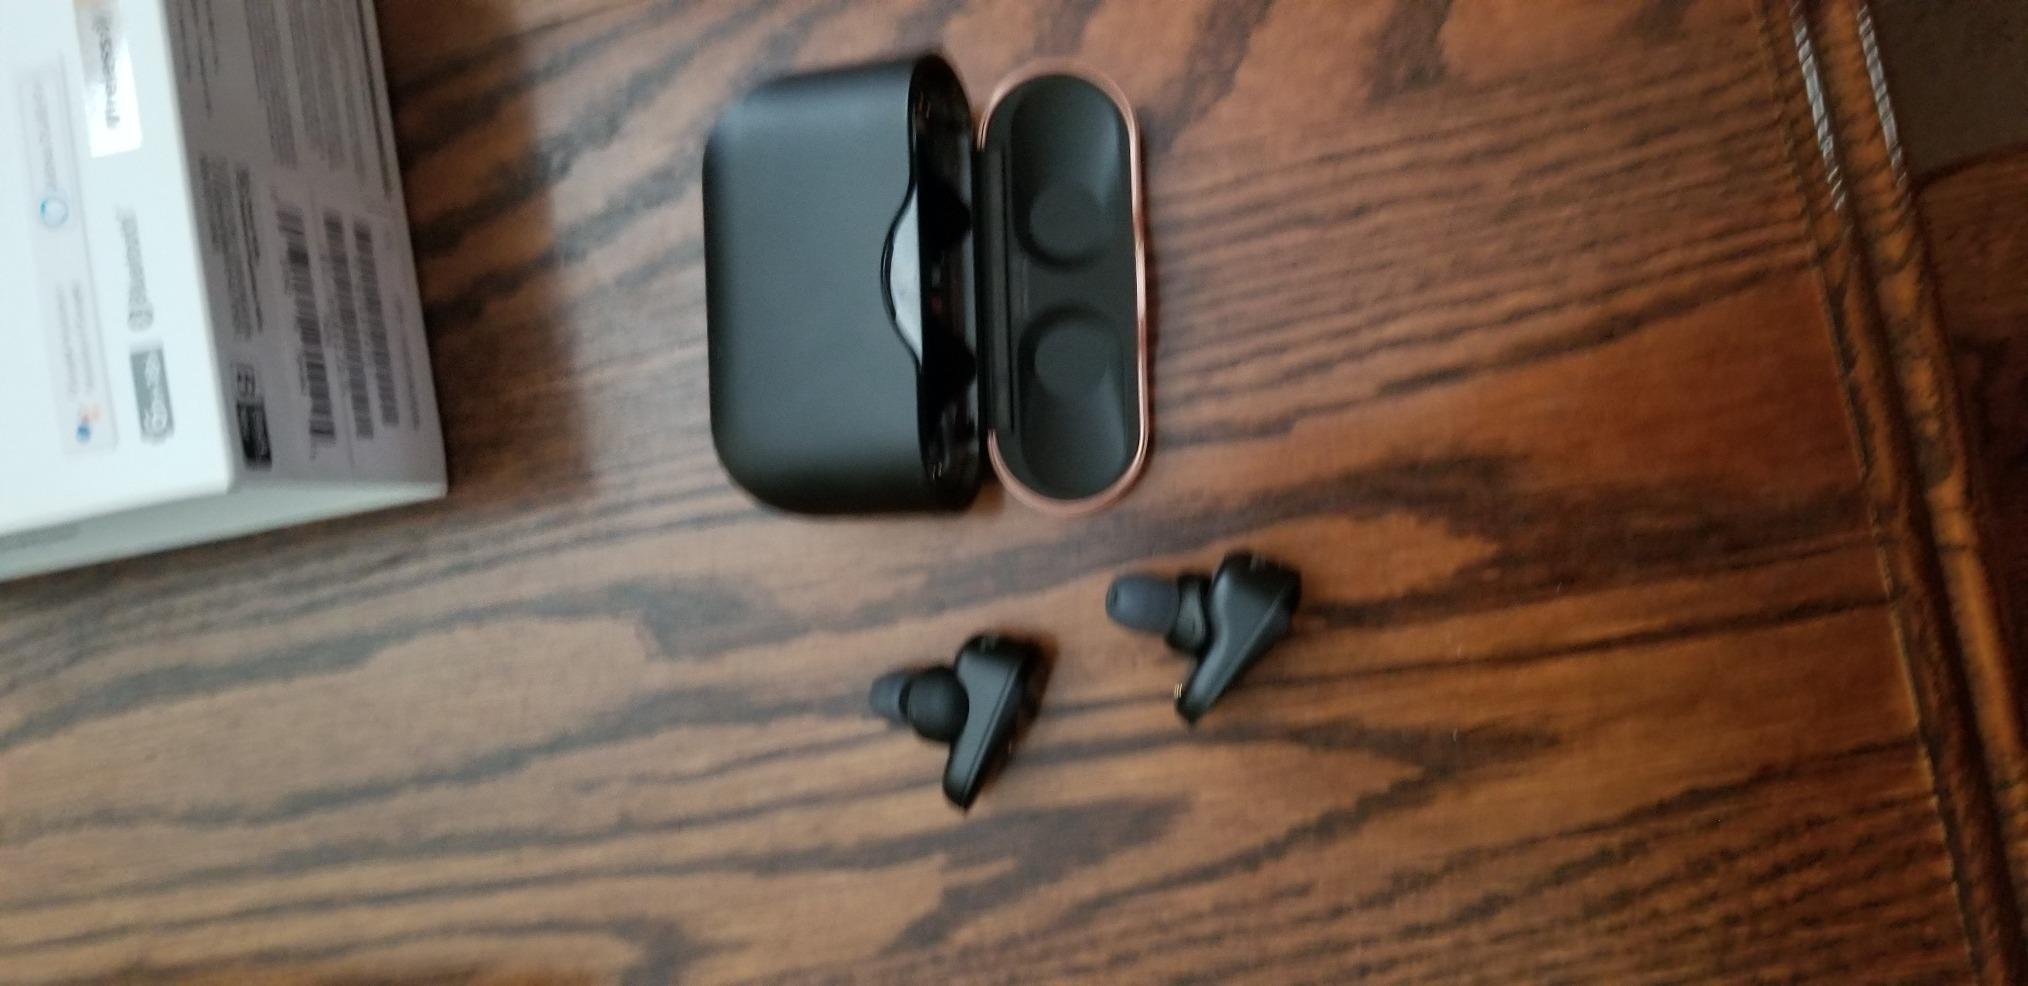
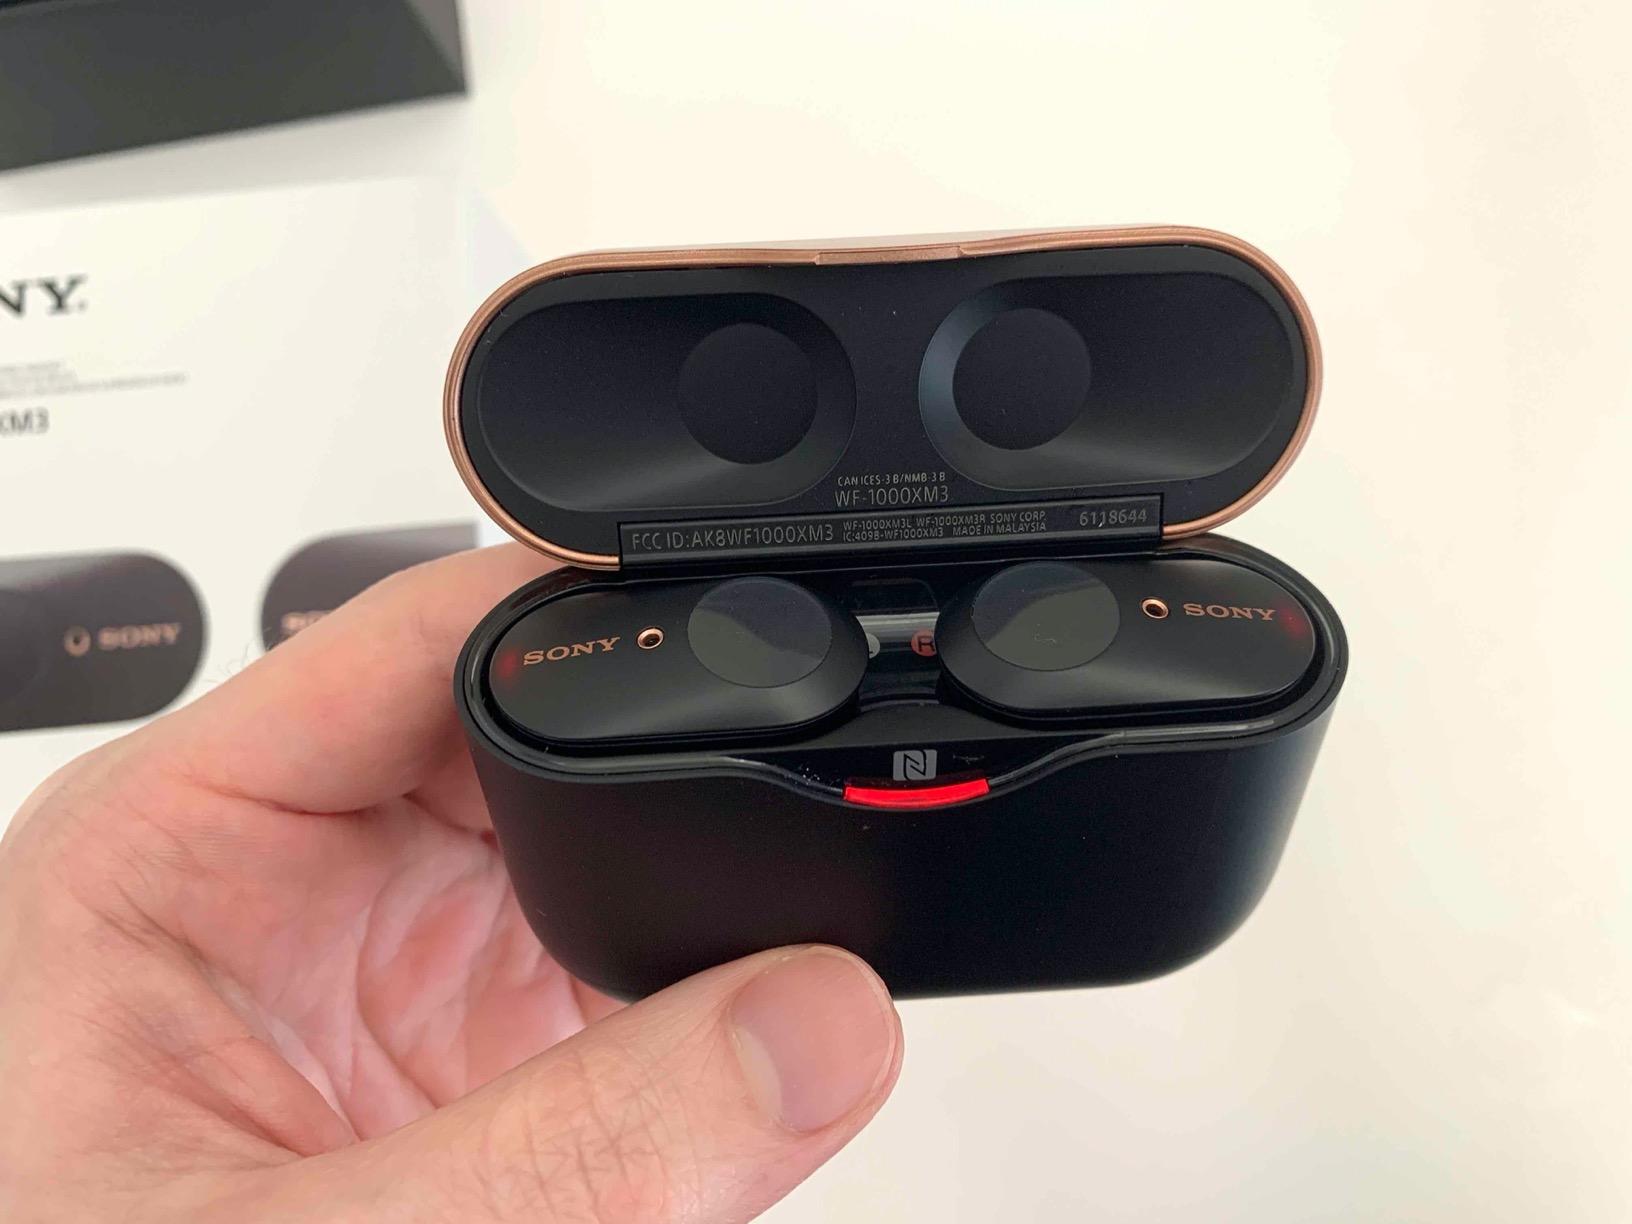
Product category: earbuds
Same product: yes